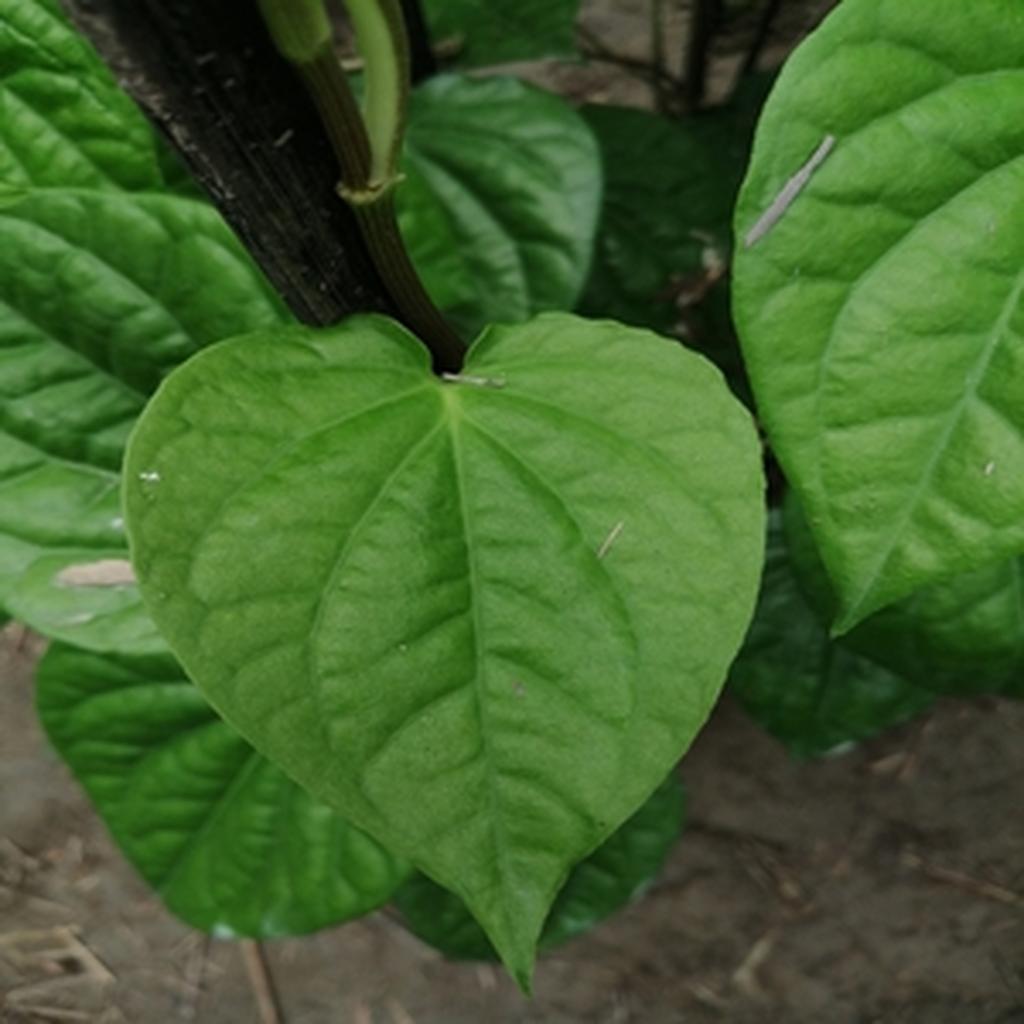
Label: Healthy_Leaf